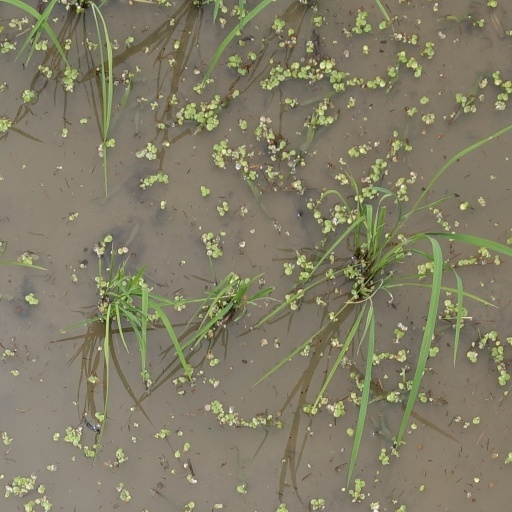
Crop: rice